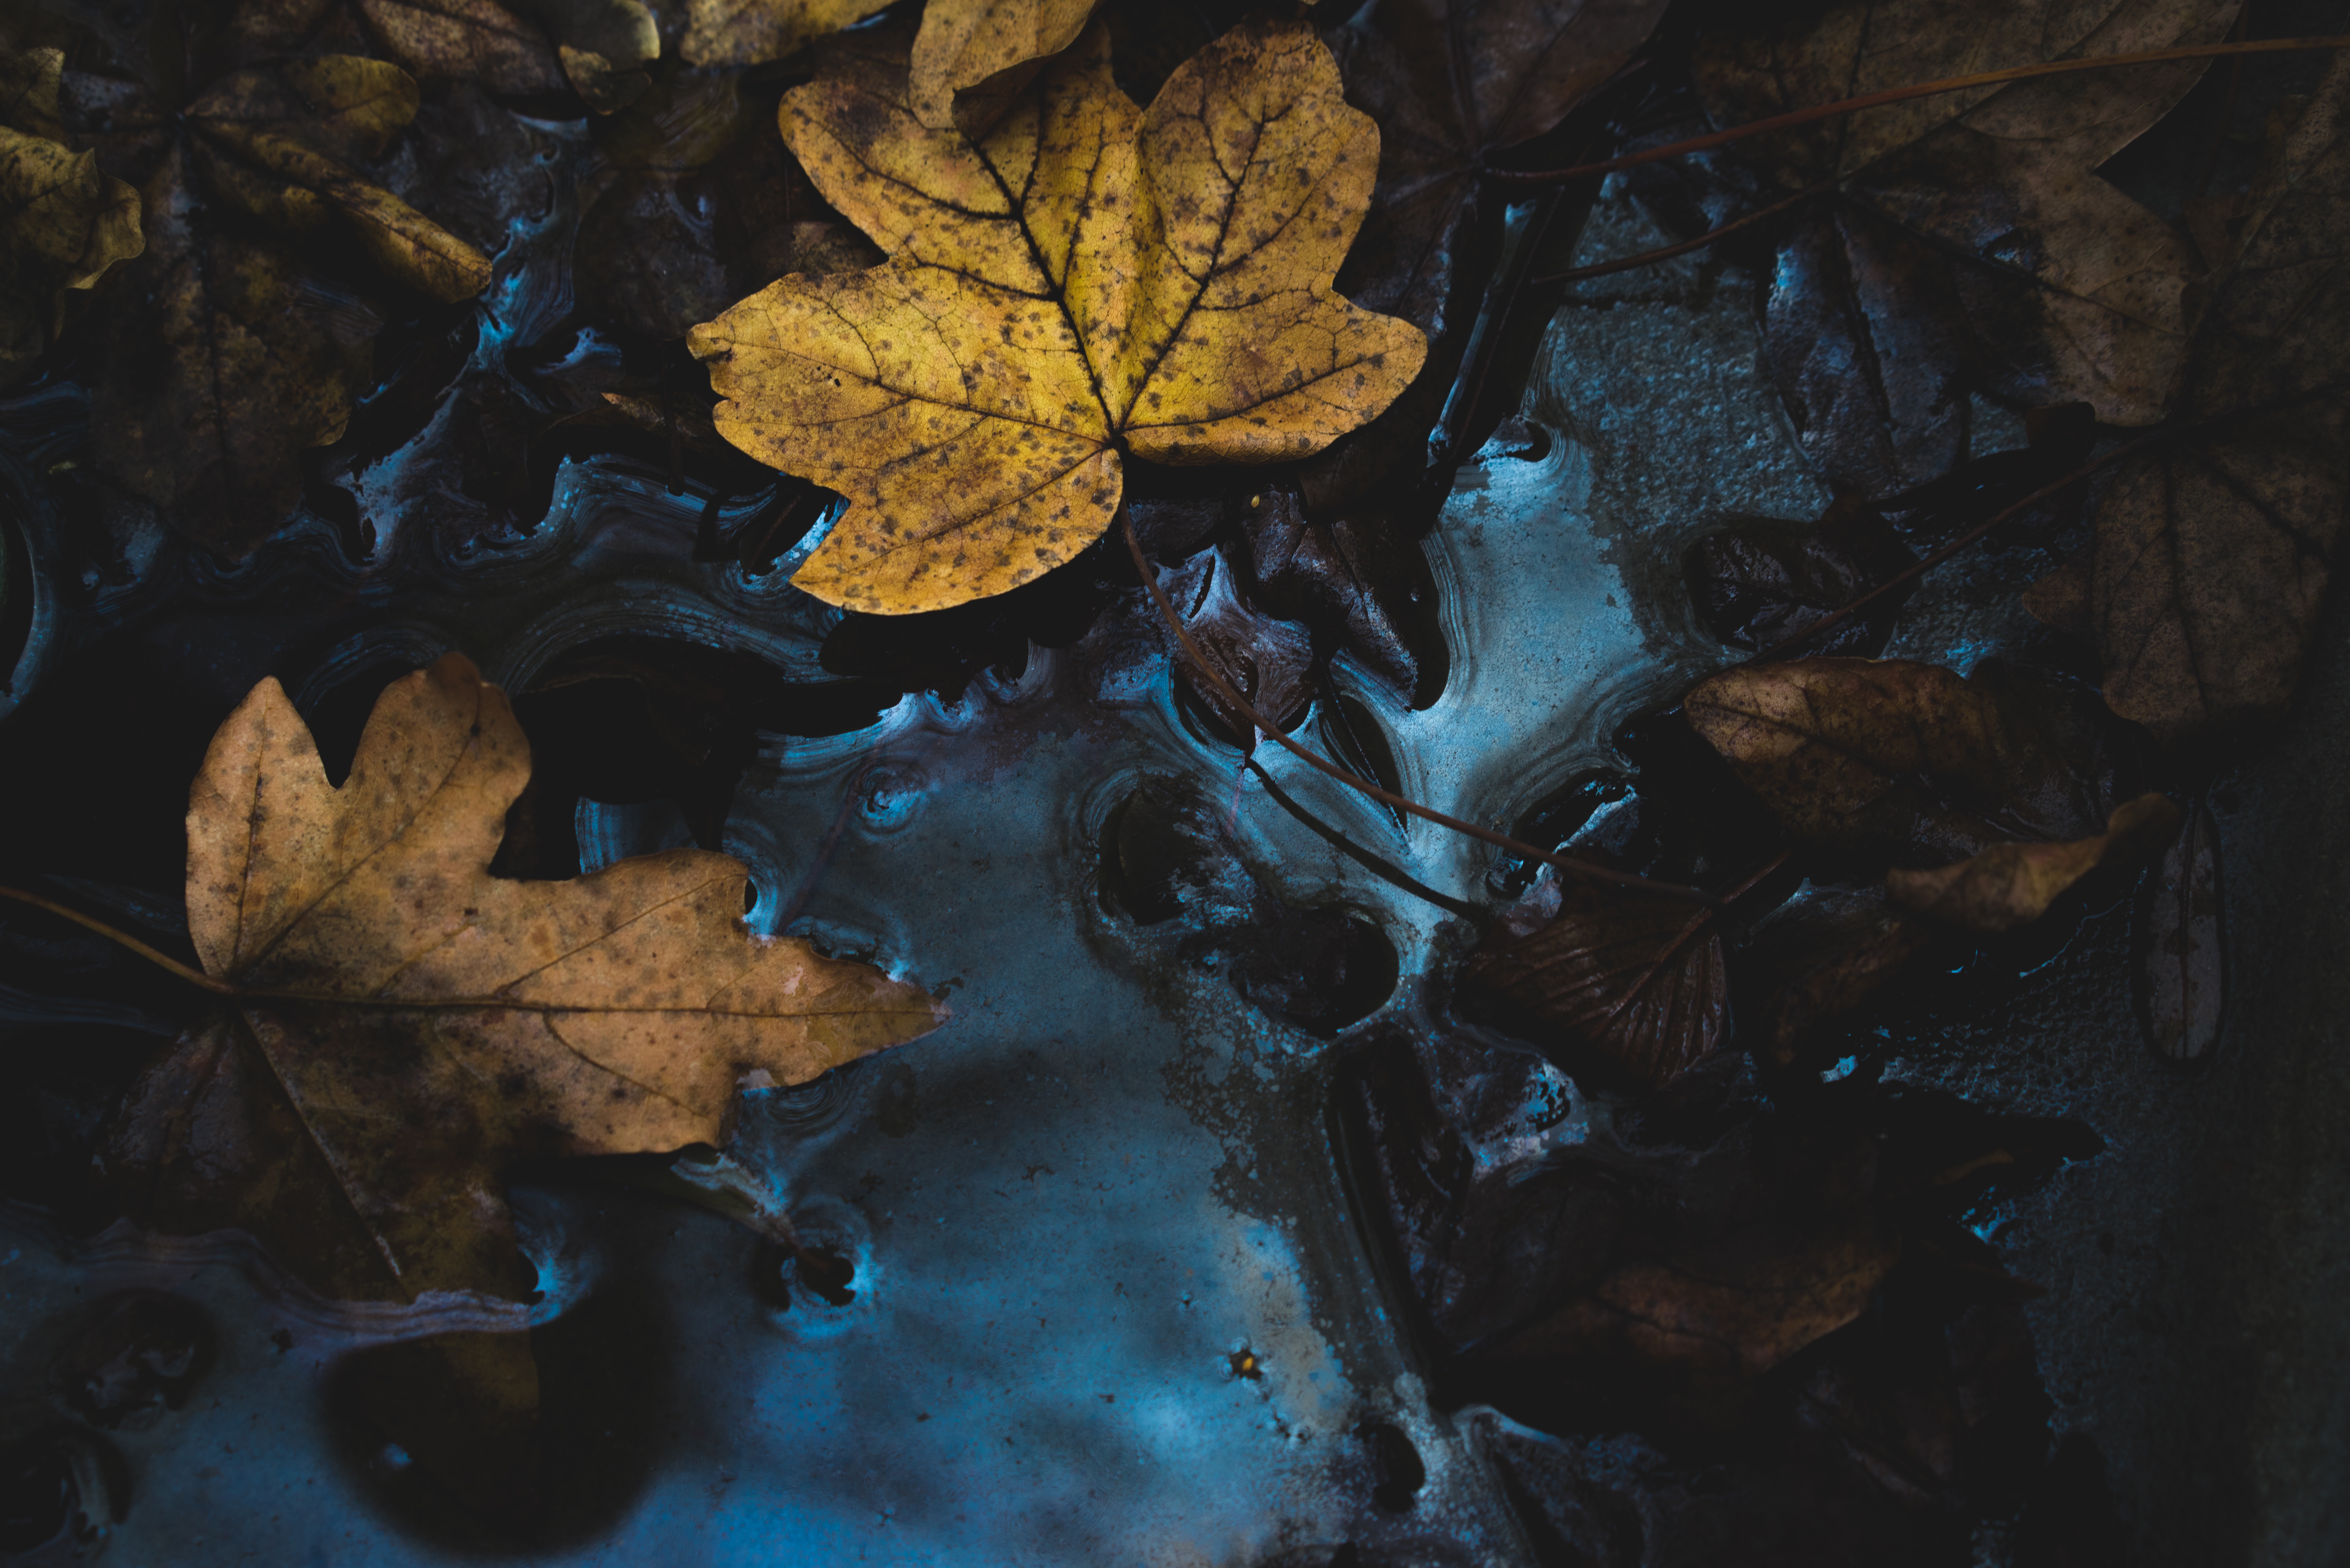
leaf, wet, formation, cave, reflection, puddle, autumn, darkness, leaves, screenshot